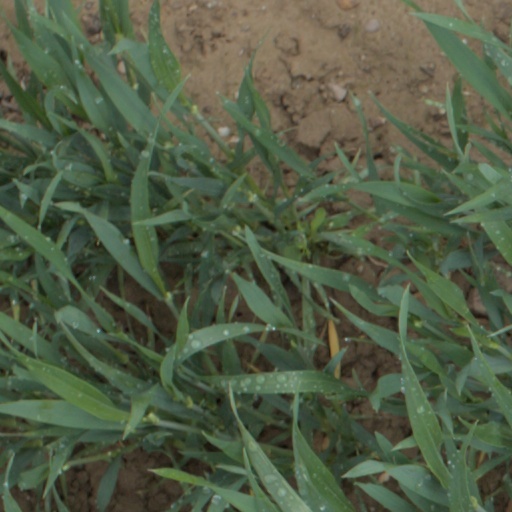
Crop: wheat